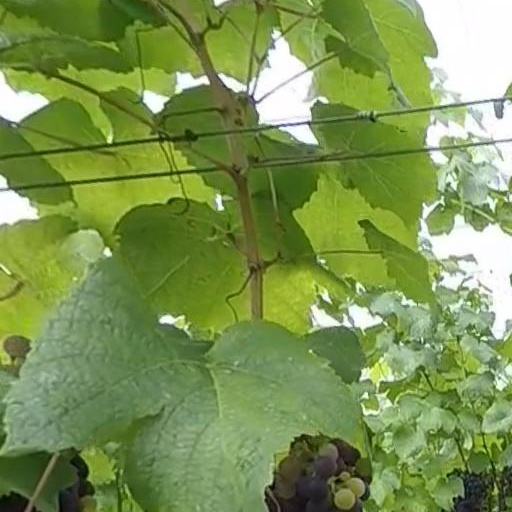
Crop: grape